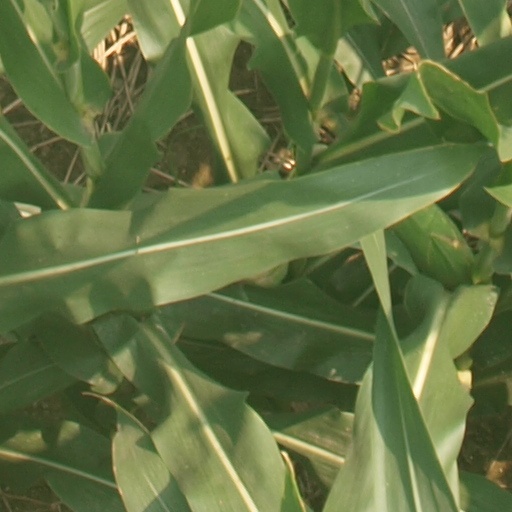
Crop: maize; corn